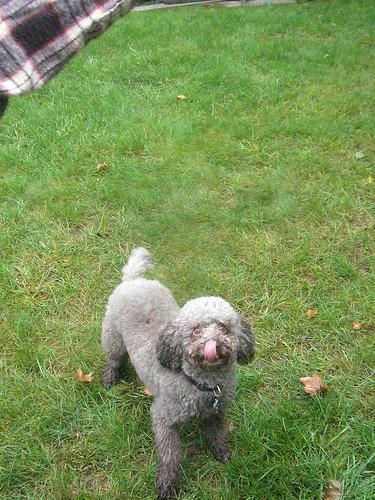
miniature_poodle